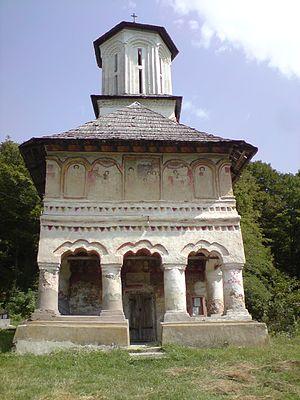
Bala est une commune roumaine du județ de Mehedinți, dans la région historique de l'Olténie et dans la région de développement du Sud-Ouest.